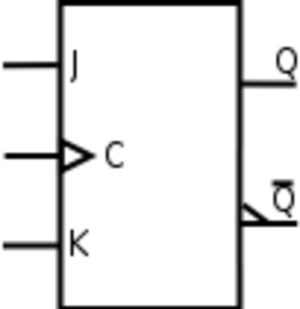
Schéma d'une bascule JK
Une bascule est un circuit logique capable, dans certaines circonstances, de maintenir les valeurs de ses sorties malgré les changements de valeurs d'entrées, c'est-à-dire comportant un état « mémoire ». Il s'agit de l'élément qui permet le passage de la logique combinatoire à la logique séquentielle.